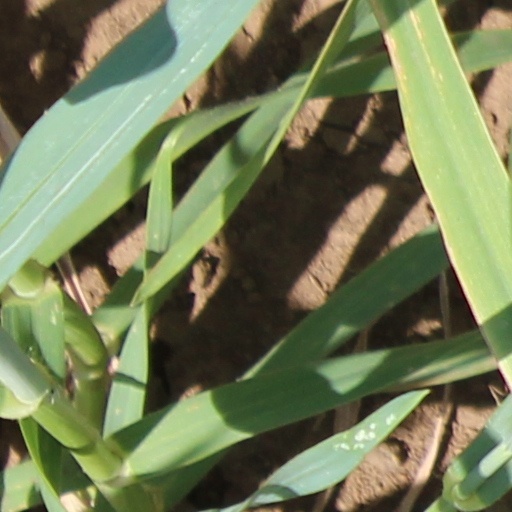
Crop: wheat